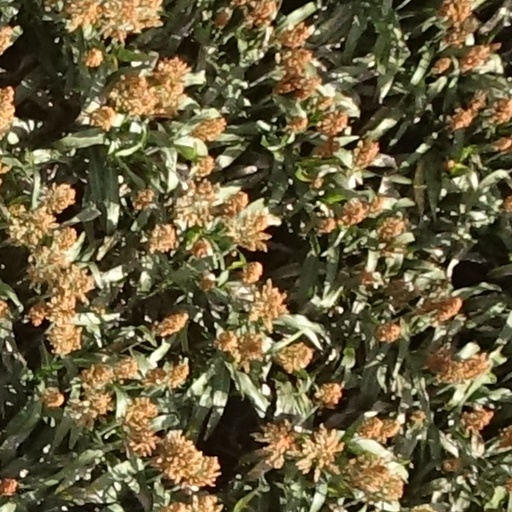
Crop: sorghum